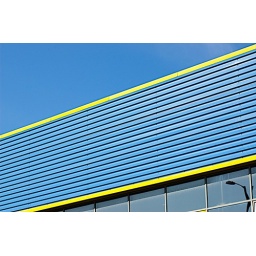
Mandela Way office block against summer blue sky